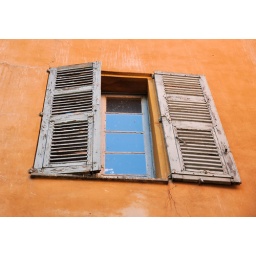
A blue Mediterranean sky reflects in the half shuttered window, Grasse, Alpes-Maritimes, France.